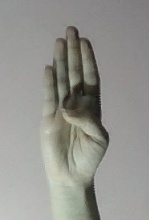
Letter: kaaf